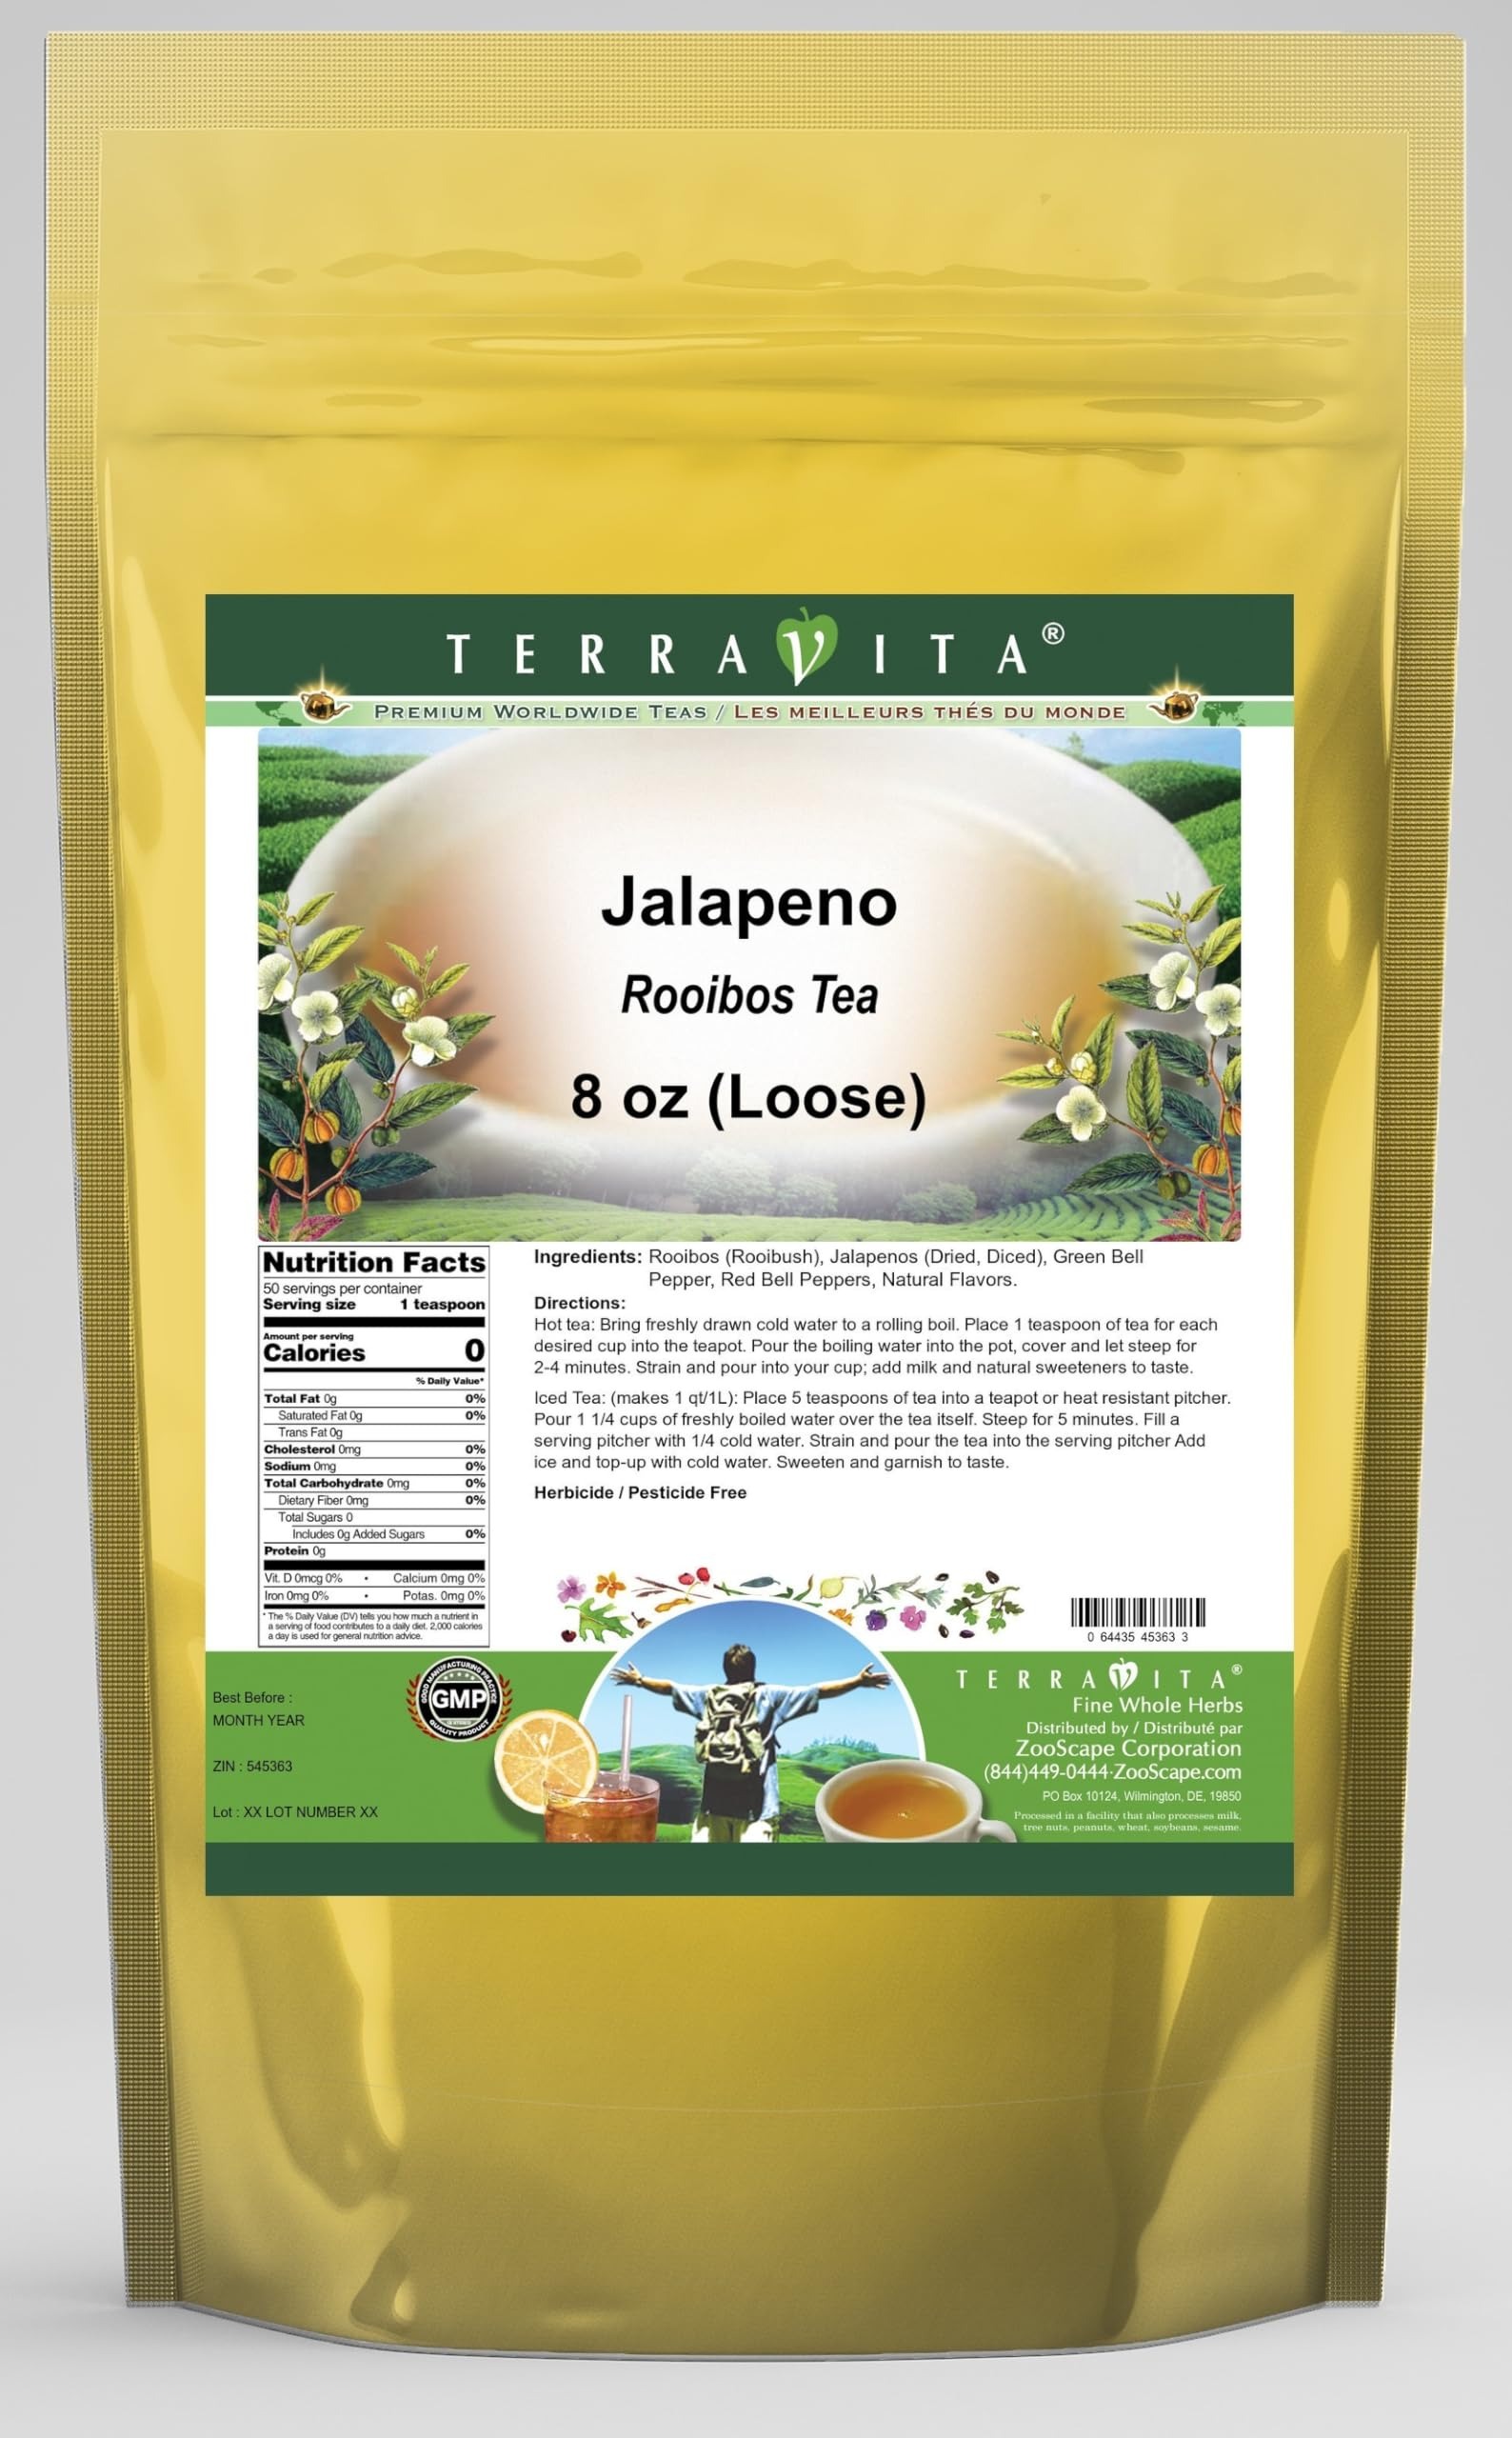
Item Name: Jalapeno Rooibos Tea (Loose) (8 oz, ZIN: 545363) - 2 Pack
Bullet Point 1: Our Jalapeno Rooibos Tea is a delightful flavored Rooibos tea with Jalapenos (Dried, Diced), Green Bell Peppers and Red Bell Peppers that you will really enjoy! The unique Jalapeno aroma and taste is a delight! - Ingredients: Rooibos tea, Jalapenos (Dried, Diced), Green Bell Peppers, Red Bell Peppers and Natural Jalapeno Flavor.
Bullet Point 2: No fillers.
Bullet Point 3: Manufacturer: TerraVita
Bullet Point 4: Size: 8 oz
Bullet Point 5: Loose Leaf Rooibos Tea - Packed in a convenient upright pouch!
Product Description: Our Jalapeno Rooibos Tea is a delightful flavored Rooibos tea with Jalapenos (Dried, Diced), Green Bell Peppers and Red Bell Peppers that you will really enjoy! The unique Jalapeno aroma and taste is a delight! - Ingredients: Rooibos tea, Jalapenos (Dried, Diced), Green Bell Peppers, Red Bell Peppers and Natural Jalapeno Flavor. - Hot tea brewing method: Bring freshly drawn cold water to a rolling boil. Place 1 teaspoon of tea for each desired cup into the teapot. Pour the boiling water into the pot, cover and let steep for 2-4 minutes. Strain and pour into your cup; add milk and natural sweeteners to taste. - Iced tea brewing method: (to make 1 liter/quart): Place 5 teaspoons of tea into a teapot or heat resistant pitcher. Pour 1 1/4 cups of freshly boiled water over the tea itself. Steep for 5 minutes. Fill a serving pitcher with 1/4 cold water. Strain and pour the tea into the serving pitcher Add ice and top-up with cold water. Sweeten and garnish to taste. - TerraVita is an exclusive line of premium-quality, natural source products that use only the finest, purest and most potent ingredients found around the world. TerraVita is hallmarked by the highest possible standards of purity, potency, stability and freshness. All of our products are prepared with the highest elements of quality control, from raw materials through the entire manufacturing process, up to and including the moment that the bottles or bags are sealed for freshness and shipped out to you. Our highest possible standards are certified by independent laboratories and backed by our personal guarantee. - TerraVita exists to meet and ensure your family's health and wellness without the harmful effects of chemicals and health products. We strive to make all of our products affordable and reliable and are
Value: 16.0
Unit: Ounce

Price: 55.93